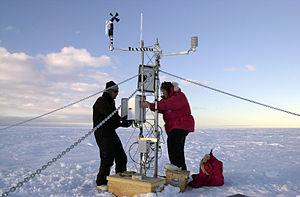
Des chercheurs de Chicago University et Wisconsin University installent un GPS sur l'iceberg B-15A.
Le détroit de McMurdo est un bras de mer séparant l'île de Ross du continent Antarctique. Les eaux froides et pleines d'icebergs du détroit sont larges et longues d'environ 55 km. Il possède 4 000 km de côte antarctique, ouvert sur la mer de Ross au nord. Le chaînon de la Royal Society s'élève jusqu'à 4 205 m d'altitude sur la côte ouest du détroit, la barrière de glace de McMurdo forme la côte sud, et l'île de Ross, refuge des explorateurs, la côte est. Le mont Erebus, un volcan actif, domine l'île de ses 3 794 m. Les bases scientifiques les plus grandes du continent, la station McMurdo et la base Scott sont sur la côte sud de l'île au bout de la péninsule de Hut Point.